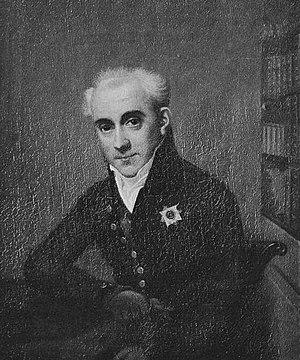
L’économie de la Grèce, forte d'un Produit intérieur brut avoisinant les 218 milliards d'USD, est la 51ᵉ économie mondiale. En termes de Parité de pouvoir d'achat, la Grèce se classe au 55ᵉ rang mondial avec près de 317 milliards USD. En 2018, la Grèce était la 17ᵉ économie européenne. Selon les chiffres du Fonds monétaire international de la même année, le PIB par habitant est de 20 317 dollars USD par valeur nominale et de 29 072 dollars USD en parité de pouvoir d'achat.